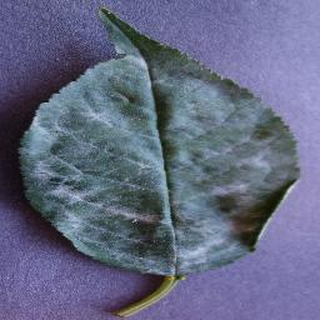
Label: cherry_powdery_mildew